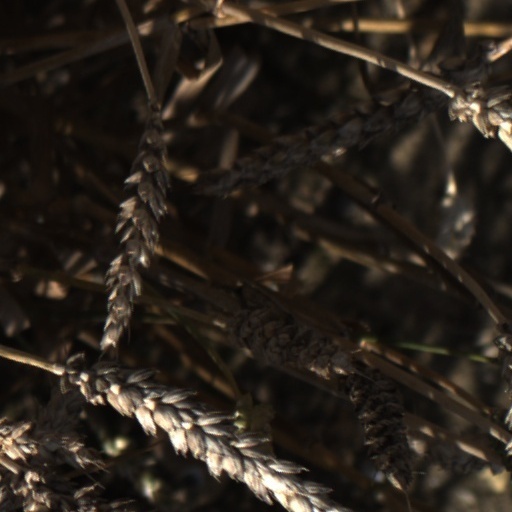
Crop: wheat